Jacob de Graeff

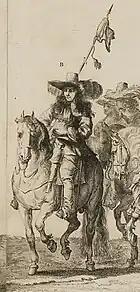
Jacob de Graeff as an officier (drawing from 1660)

Jacob de Graeff (28 June 1642 in Amsterdam – 21 April 1690 ibid) was a member of the De Graeff-family from the Dutch Golden Age. He was an Amsterdam regent and held the title as 20th Free Lord of Ilpendam and Purmerland.